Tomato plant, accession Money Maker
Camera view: horizontal (90 deg, fisheye); turntable rotation: 120 degrees
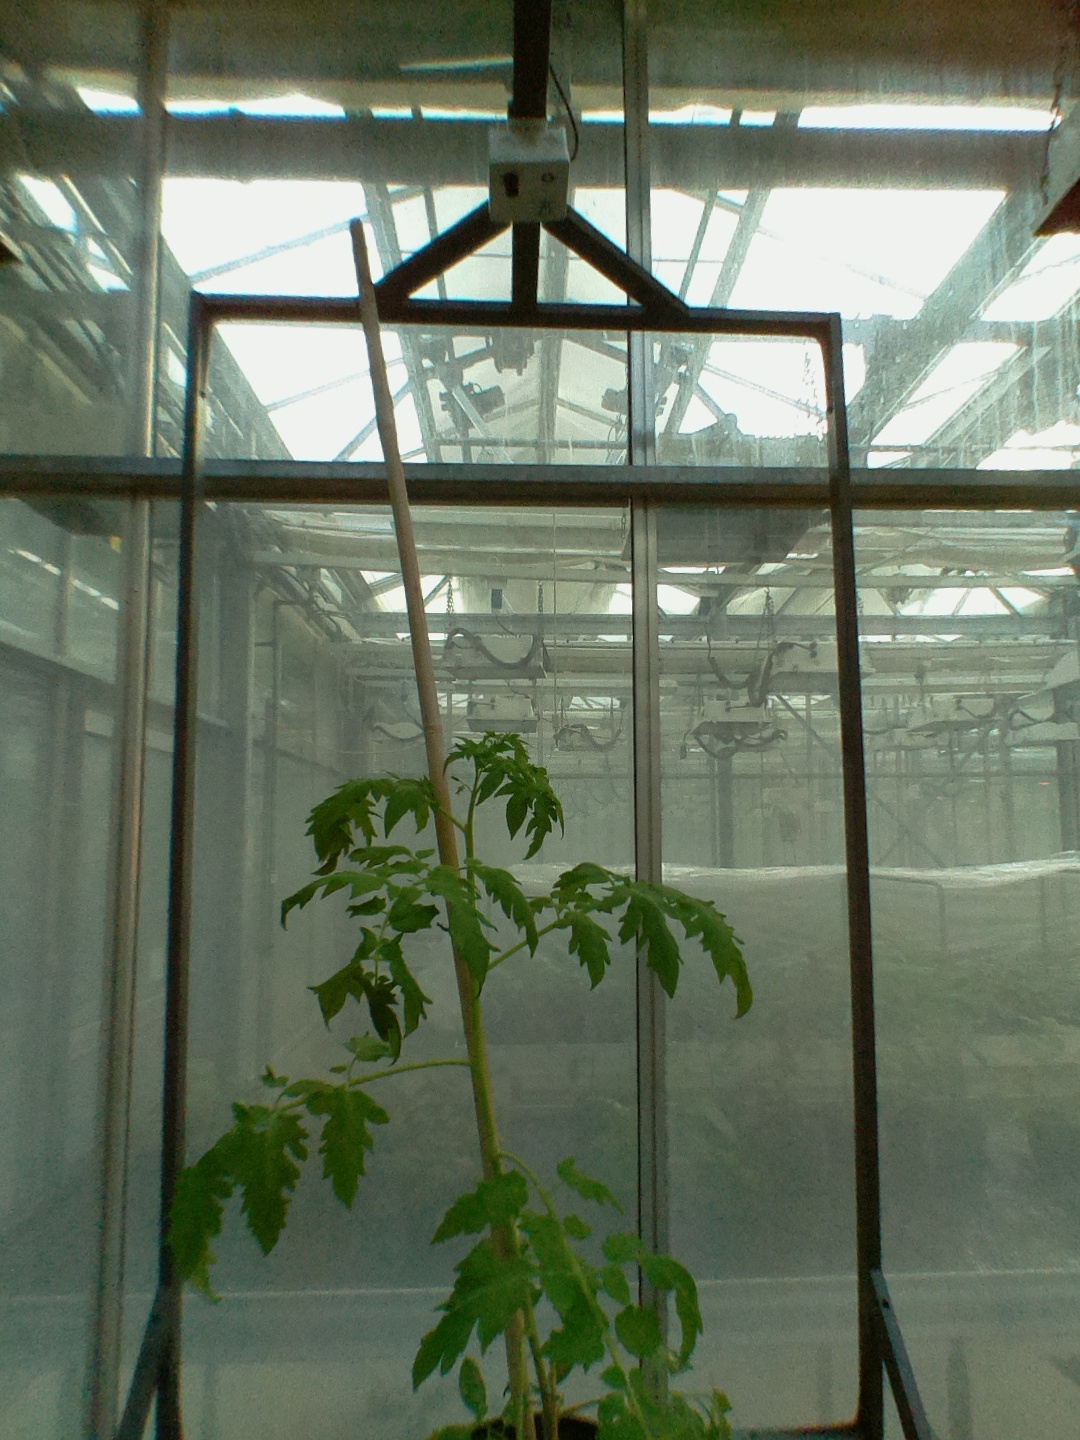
BBCH growth stage 53: 3 inflorescences visible